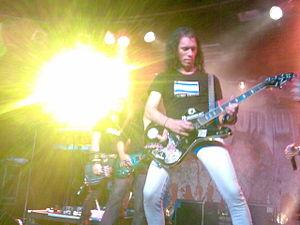
Sam Totman est un guitariste néo-zélandais, qui joue dans le groupe de power metal DragonForce.